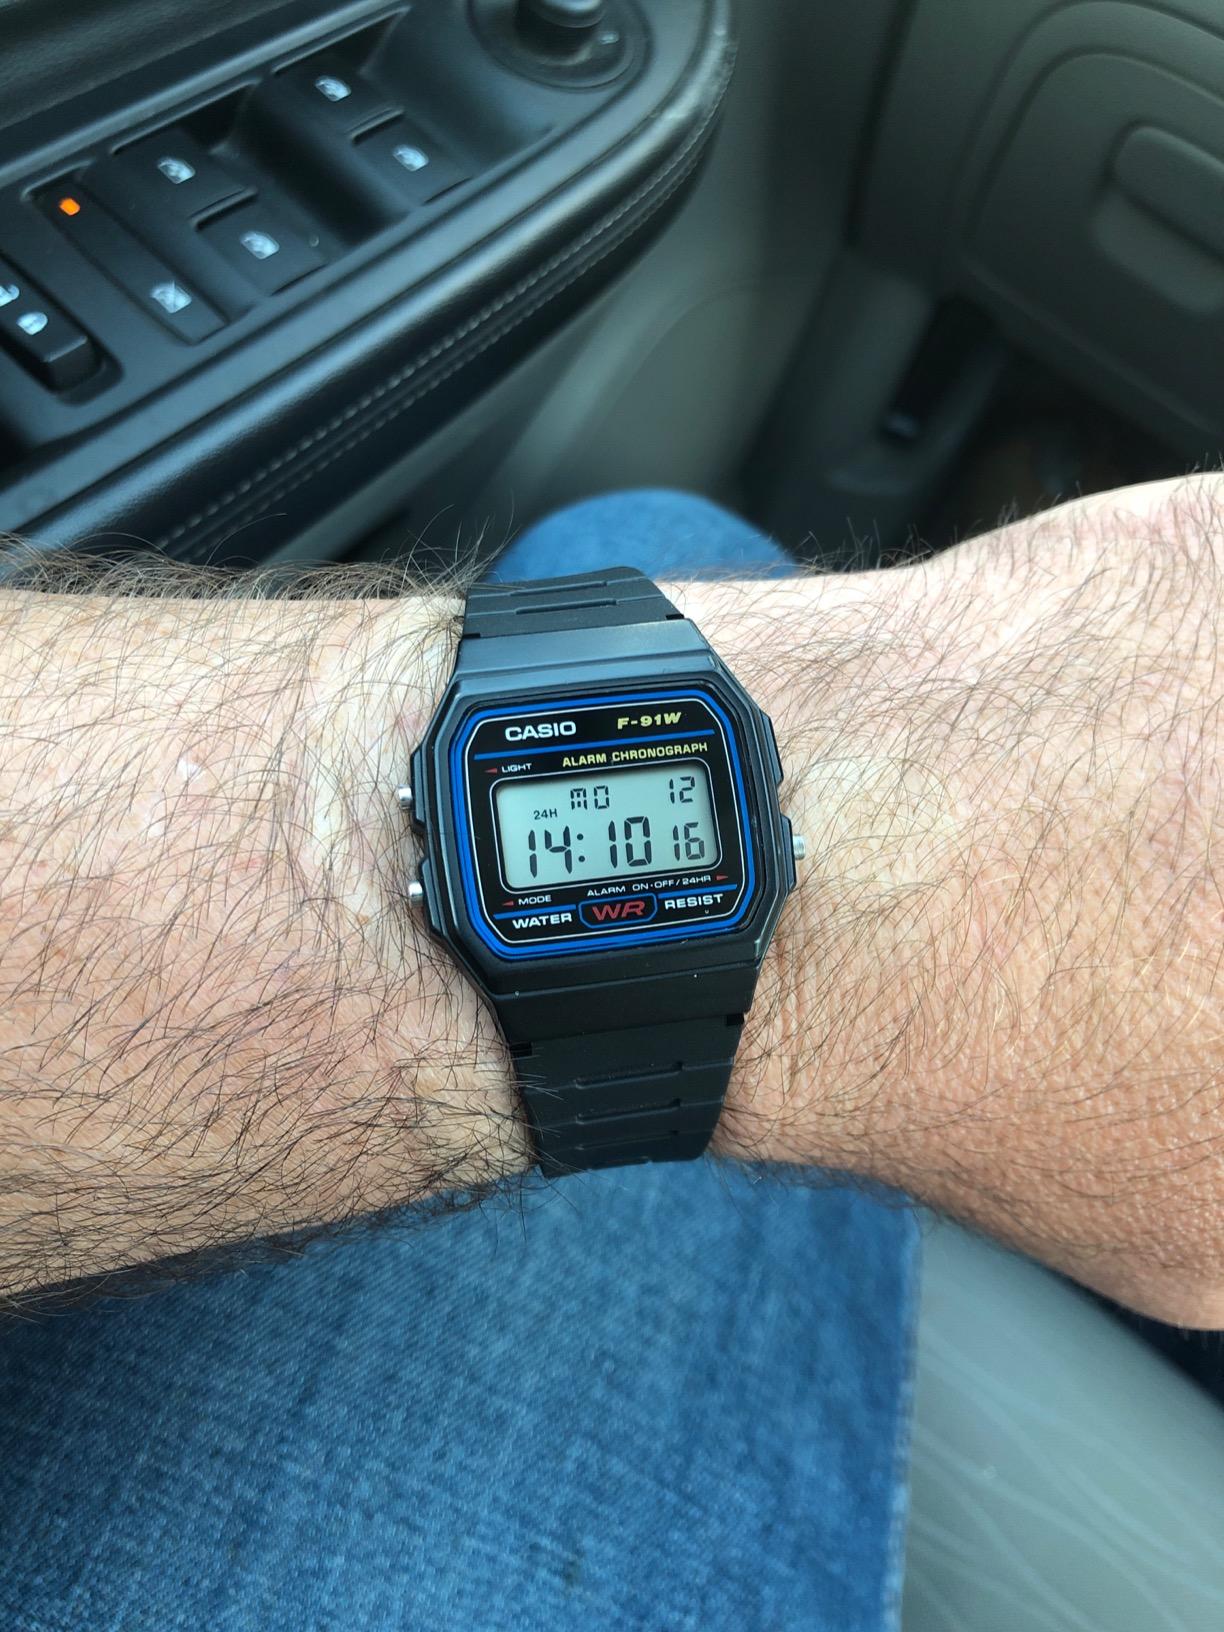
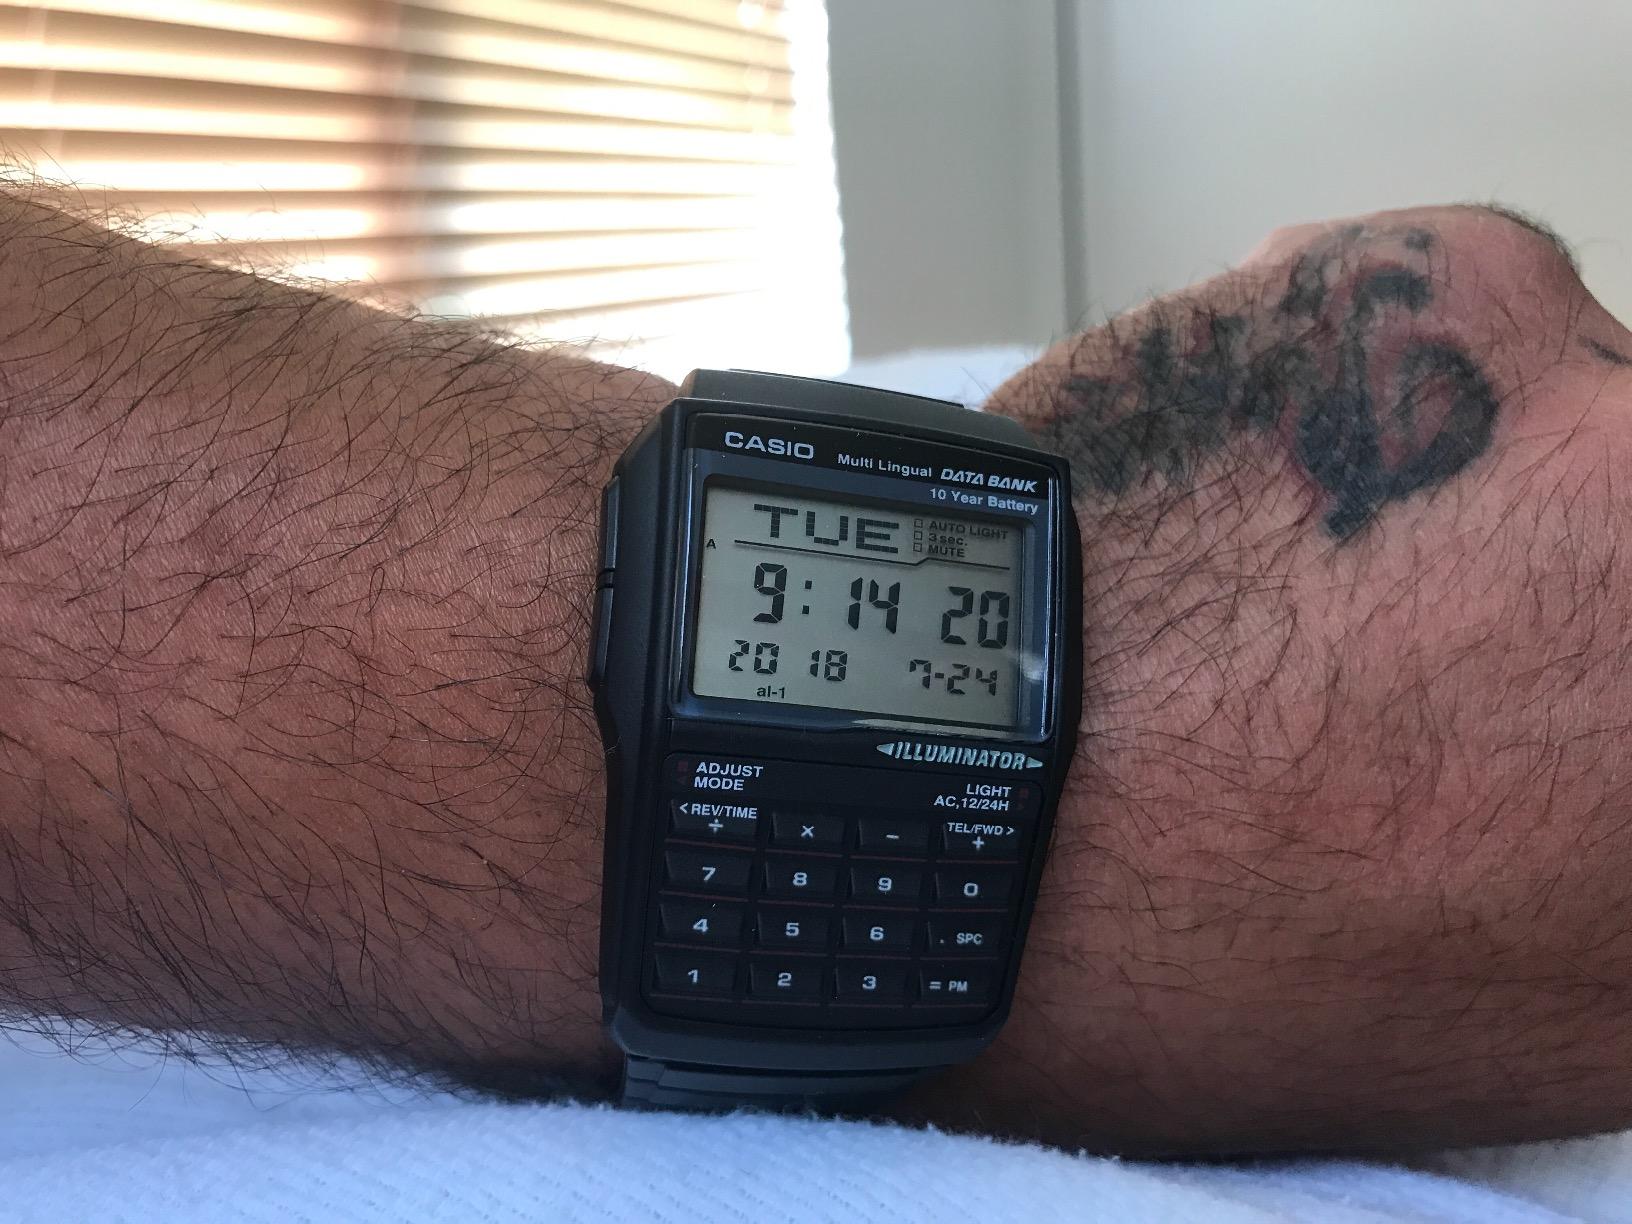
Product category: accessories_watch
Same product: no